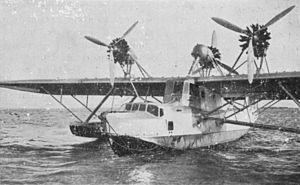
L'hydroavion Loire-70 (trois Gnome-Rhône K.9 500 CV)
Le Loire 70 est un avion militaire de l'entre-deux-guerres réalisé en France par Loire Aviation.